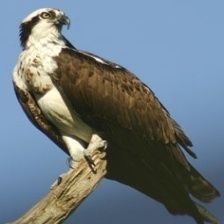
Species: OSPREY
Scientific name: PANDION HALIAETUS